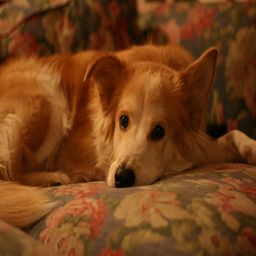
a dog laying comfortably on a floral sofa
A beautiful golden dog watching a person take its picture.
The dog is waiting for his master to come home.
a dog lays down on a couch cushion
a dog that is laying down on a couch